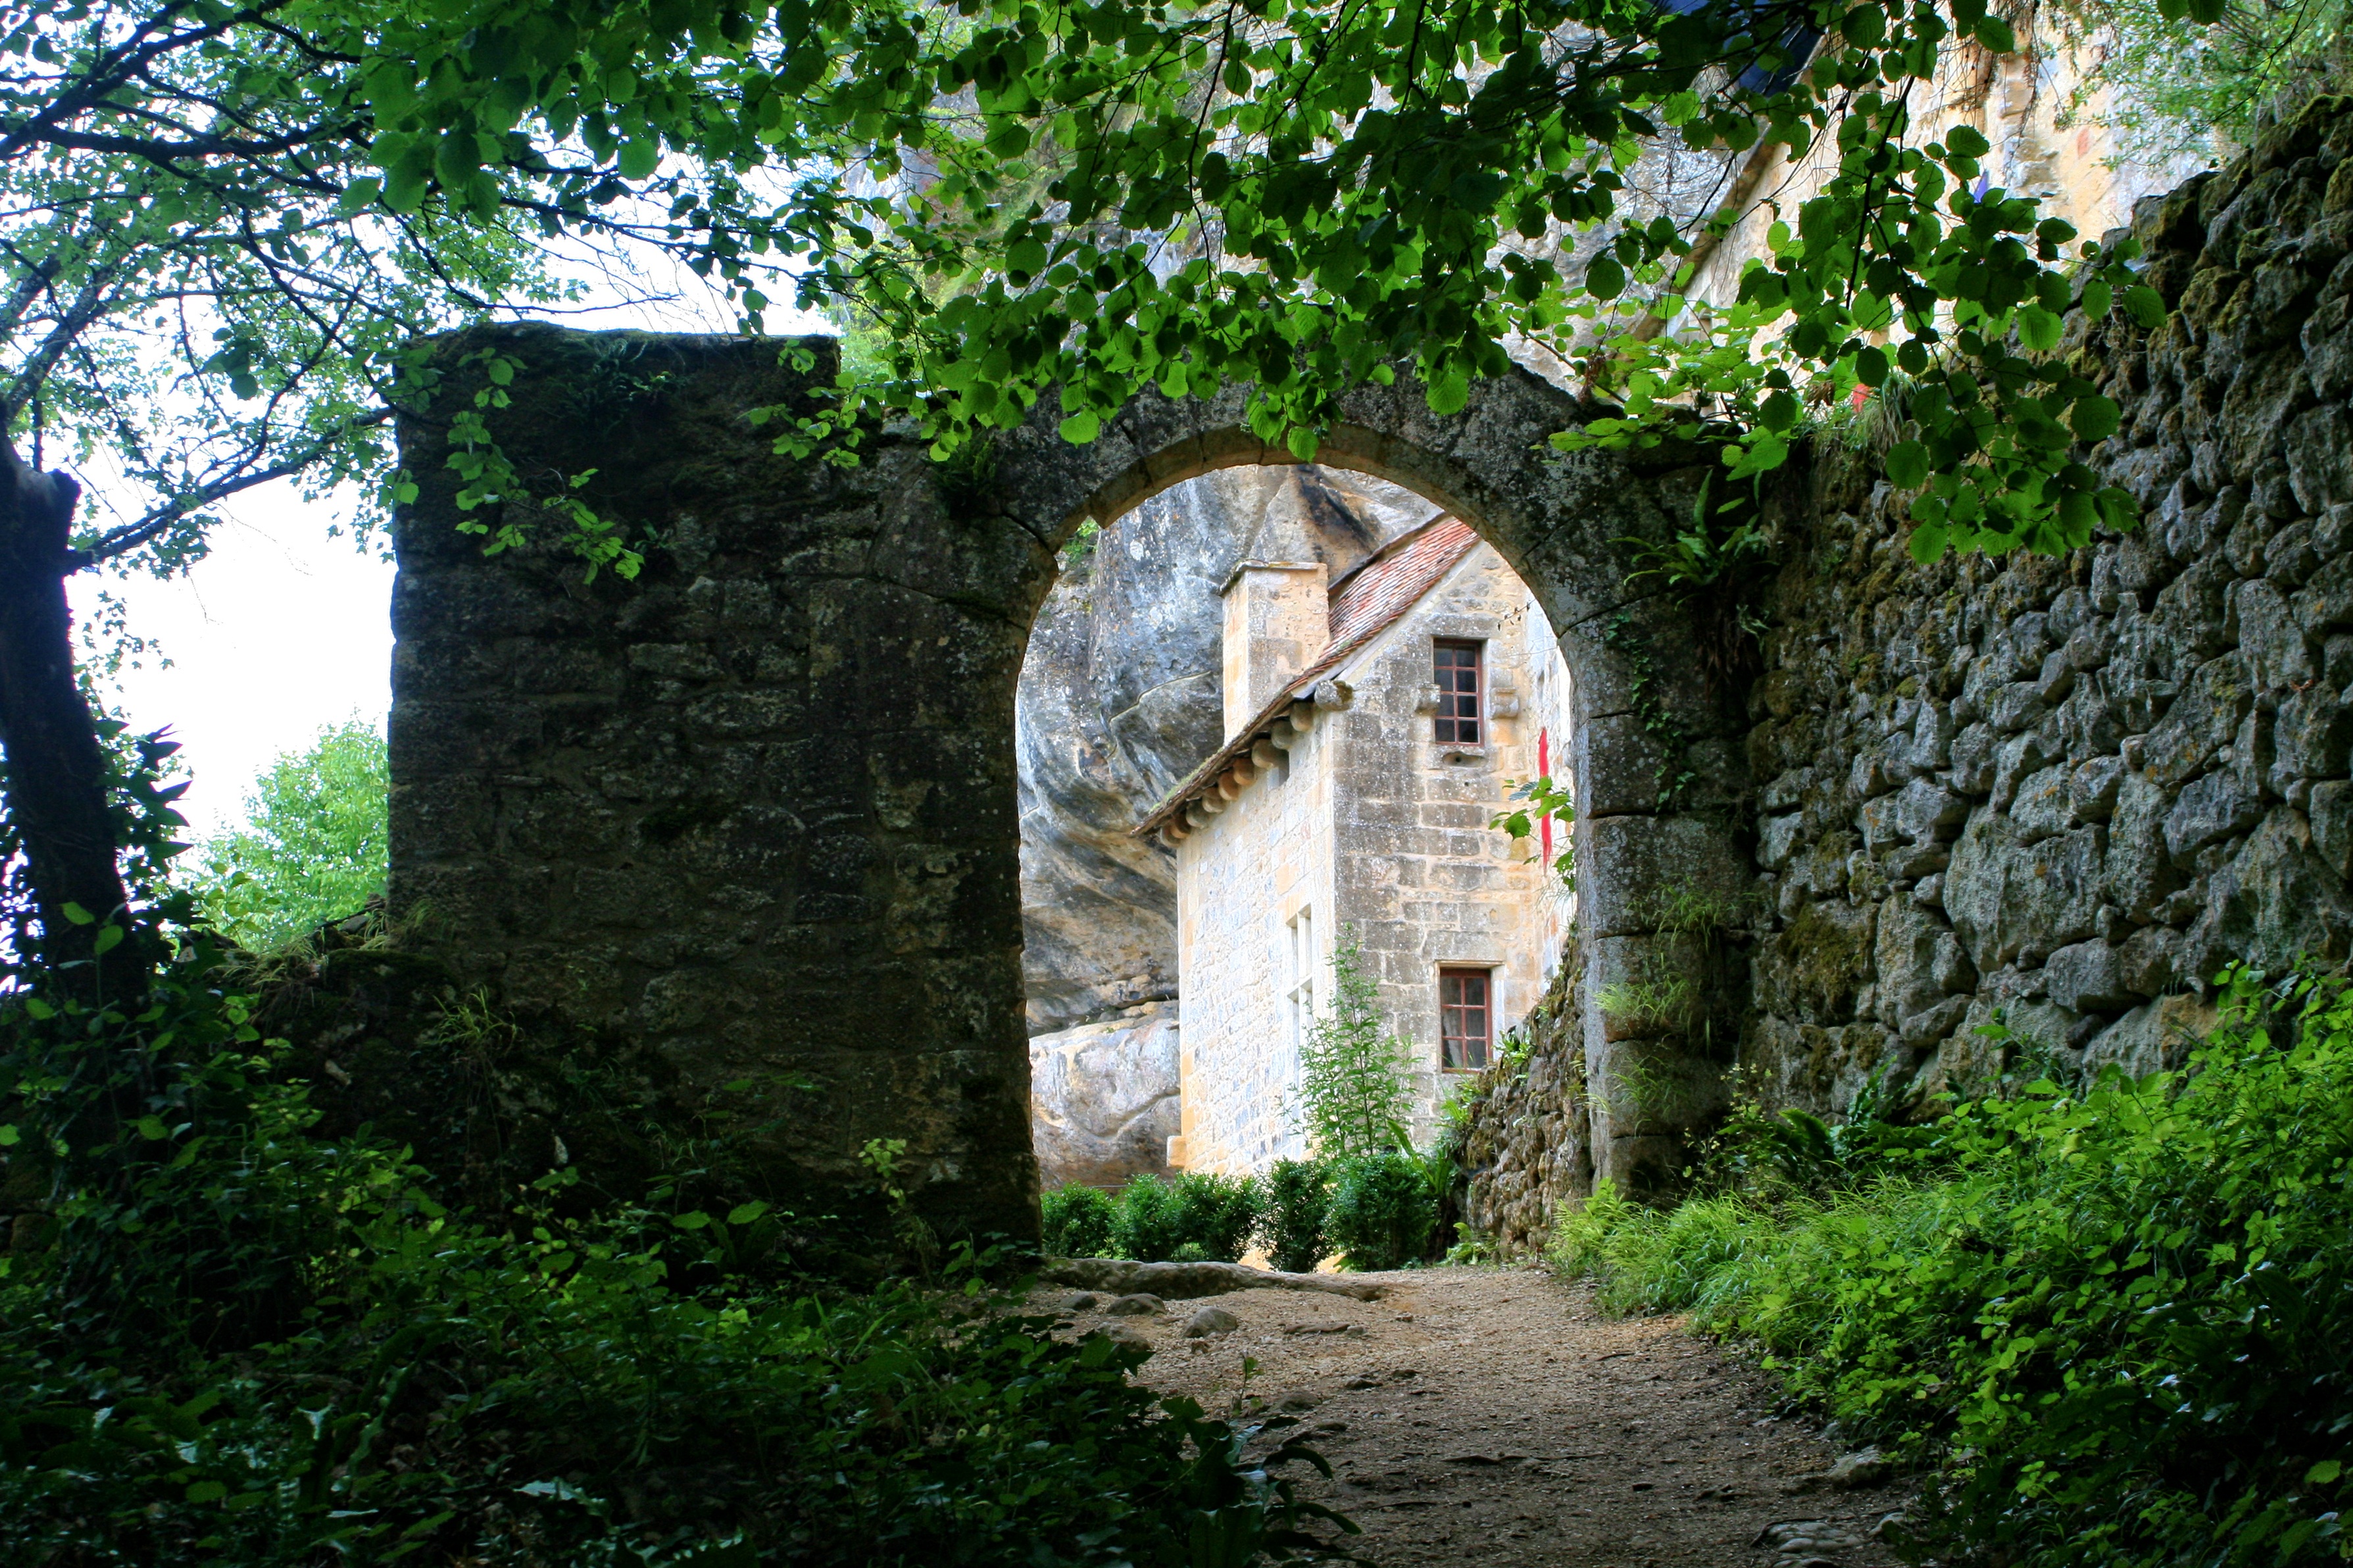
building, village, france, castle, chapel, ruins, monastery, estate, dordogne, rural area, p rigord, stronghold of reignac, ancient history